Jokerman (typeface)

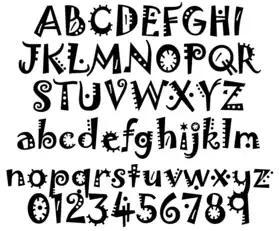
Typeface sample

As a decorative display typeface, Jokerman is mostly used for humor and vitality. It has not yet seen commercial usage on television. Jokerman is commonly used as a display for signage and branding, notably in coffee shops, beverage bars, and cafeterias due to its complicated shapes.